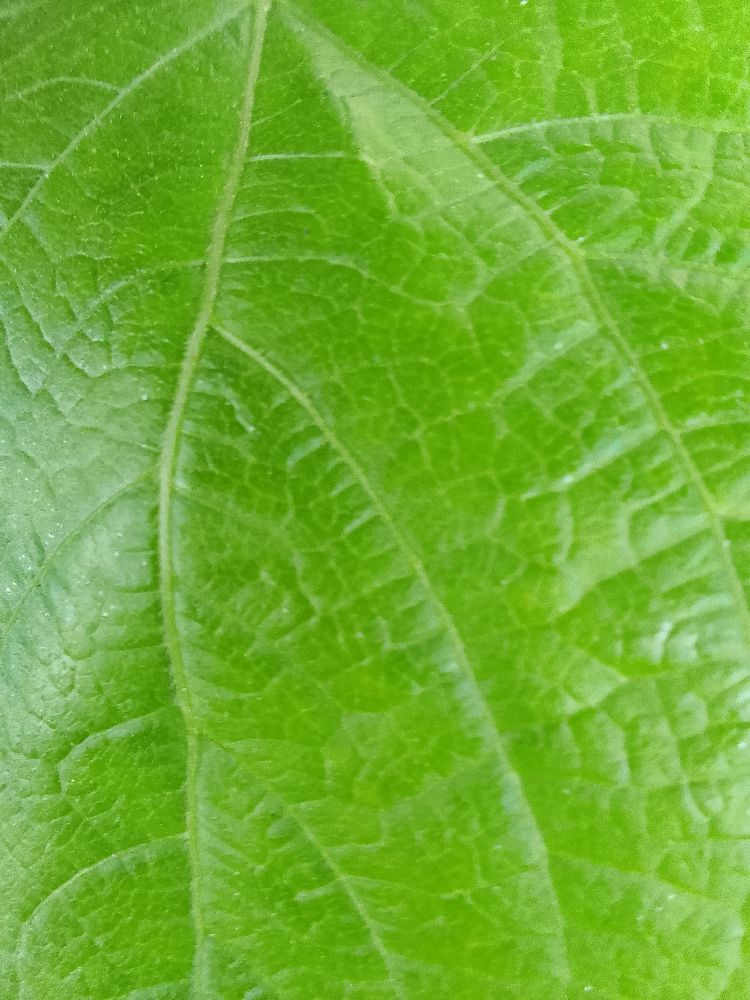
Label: healthy